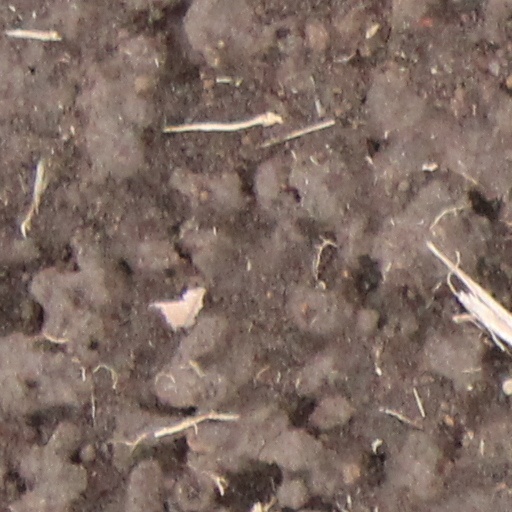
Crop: wheat